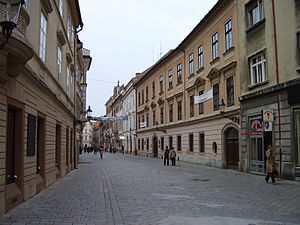
Johann Pálffy-paladset
Johann Pálffy-paladset
Johann Pálffy-paladset er en sen-klassicistisk bygning i den Gamle by, Bratislava, på Panská-gaden, nær Hviezdoslavpladsen. Paladset står hvor administrationssædet for Pressburg amt lå indtil midten af 1850'erne. Efter administrationsbygningen flyttede et andet sted hen, blev bygningen moderniseret til sen-klassicistisk stil af Pálffy-familien, der tidligere arvede ledelsen af Pressburg amt.